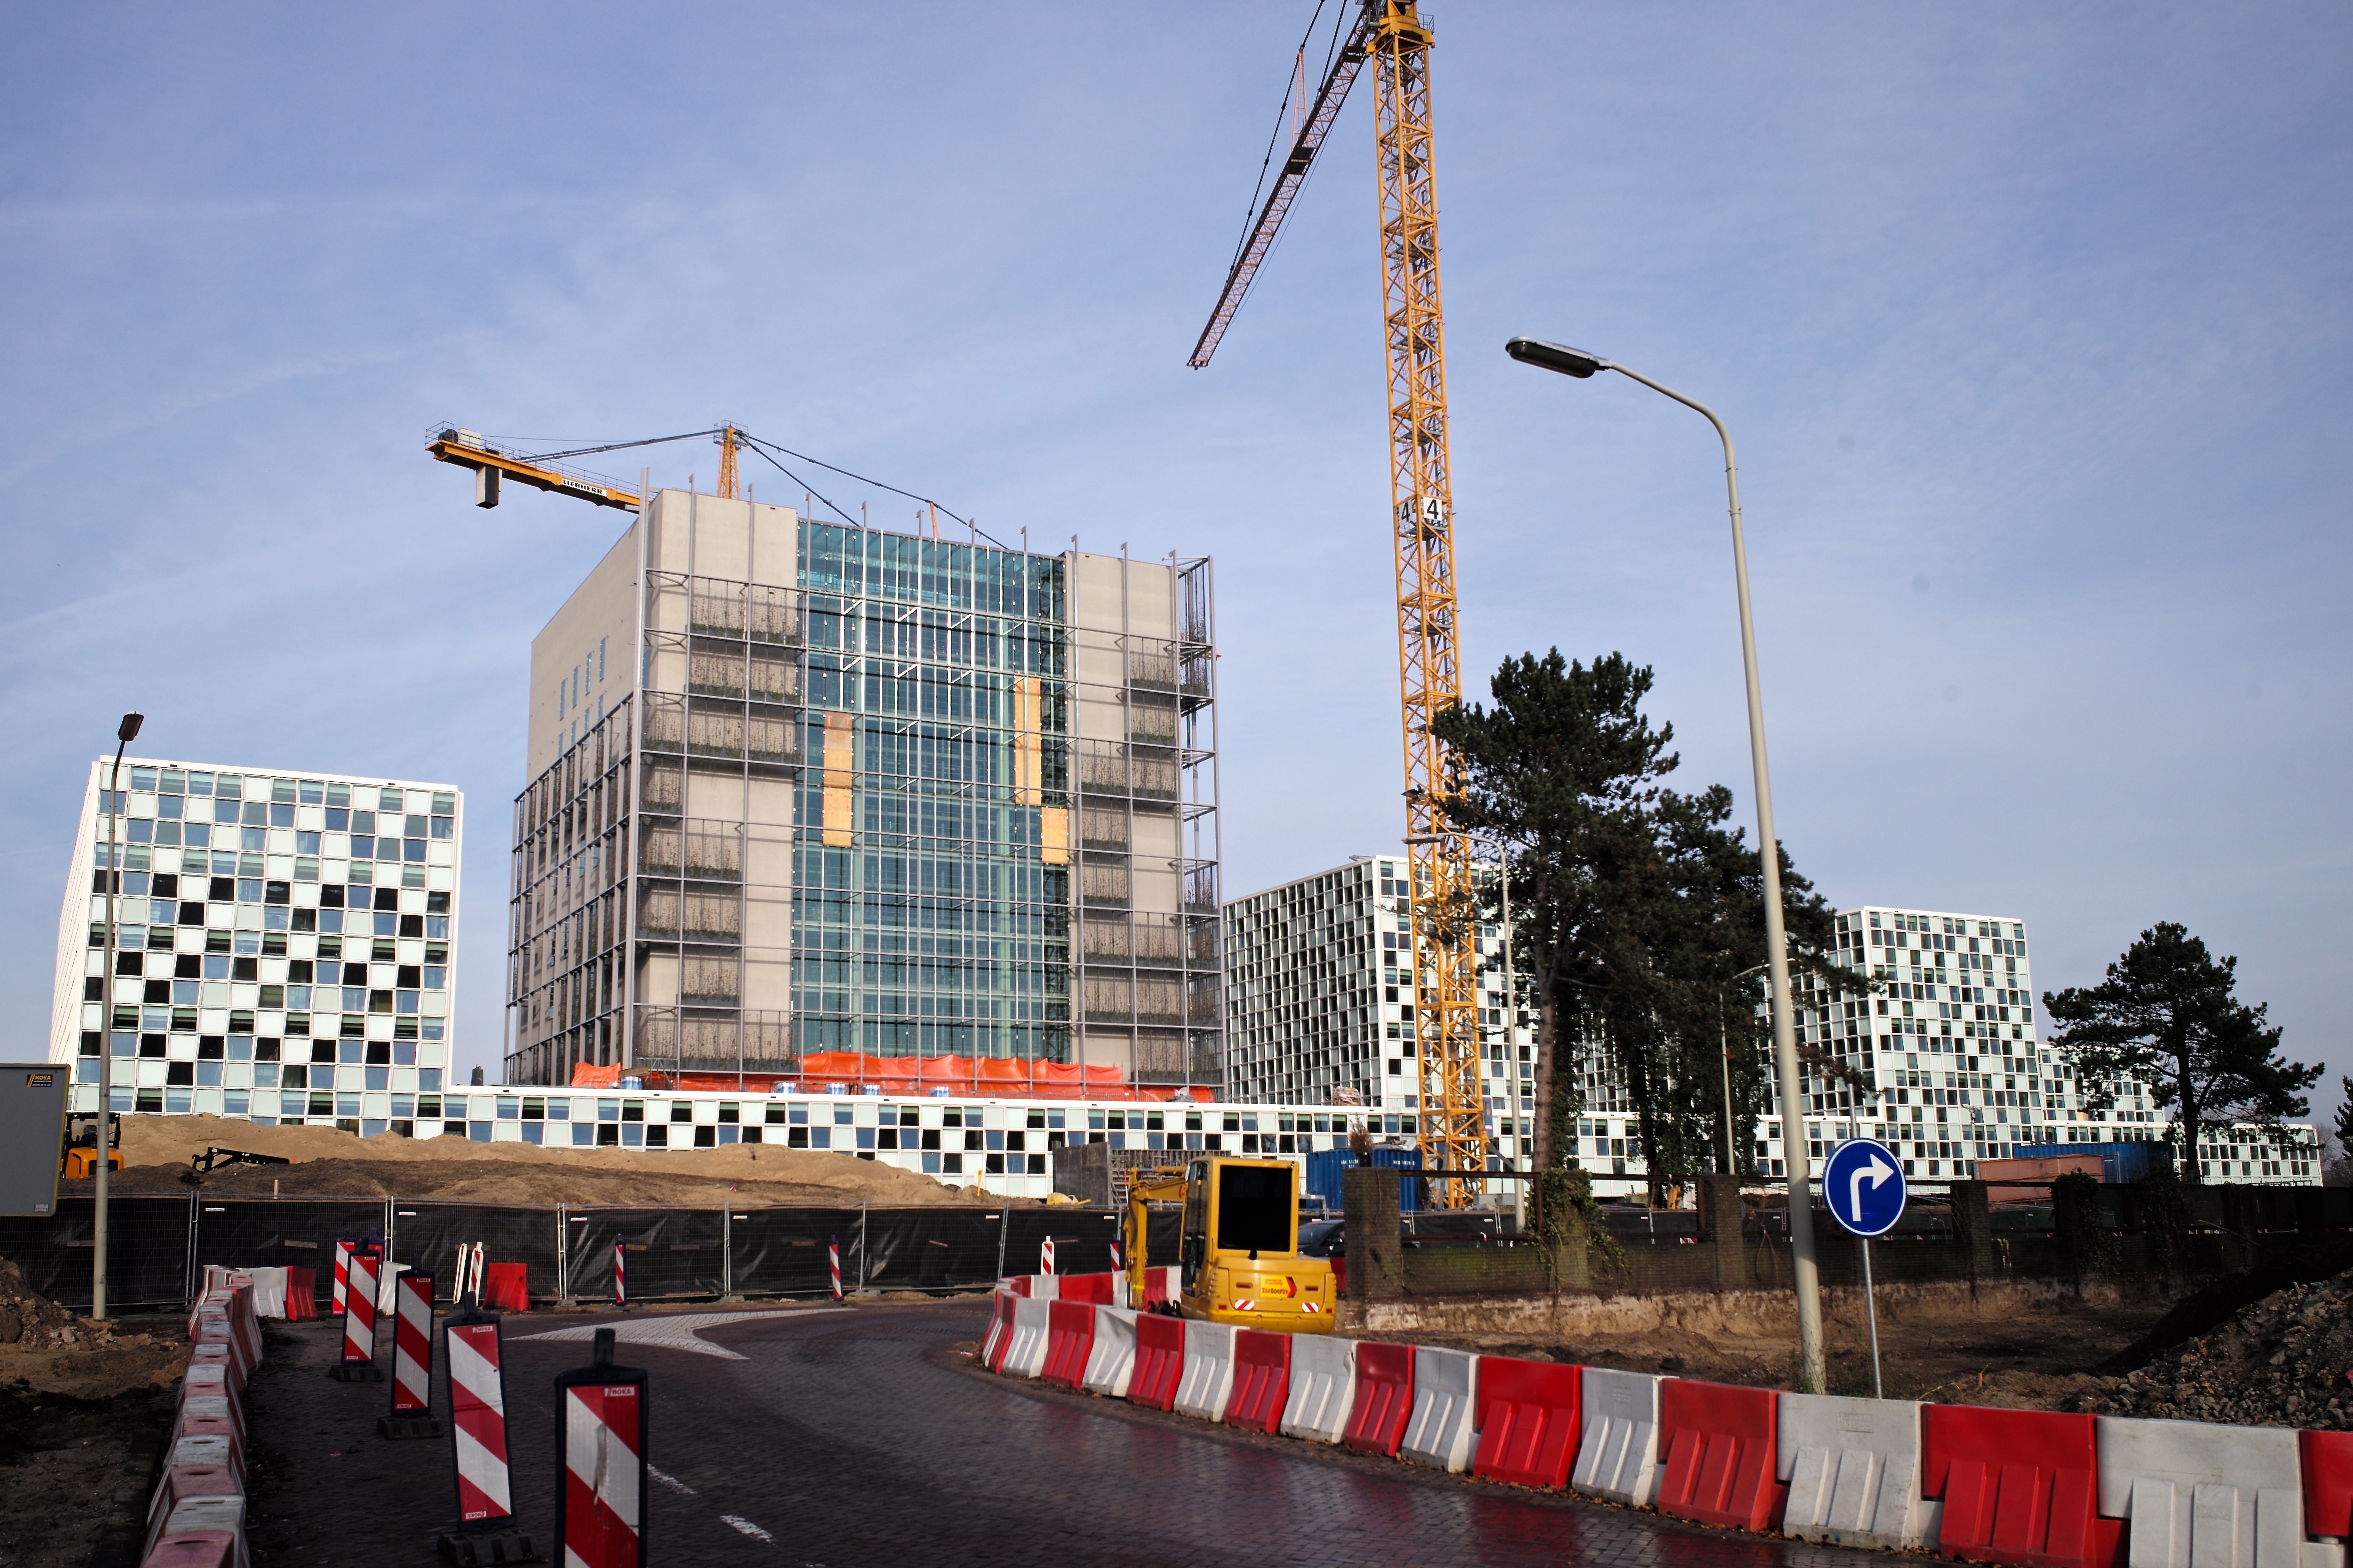
architecture, structure, skyline, building, city, skyscraper, wall, cityscape, downtown, transport, europe, construction, pattern, office, landmark, stadium, tower block, criminal, holland, hague, netherlands, international, arena, m, justice, windows, court, town square, 28, leica, courthouse, 240, summicron, icc, typ, urban area, human settlement, sport venue